Plavi Orkestar

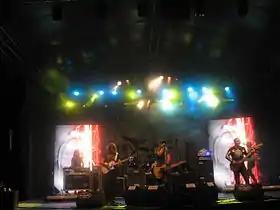
Plavi Orkestar performing in Stara Pazova in 2011

In 2011, a documentary about the band, entitled "Orkestar" and directed by Pjer Žalica, premiered at the Sarajevo Film Festival. The following year, the band released their seventh and latest studio album, entitled "Sedam" ("Seven"). The album was produced by Bratoš, and all the songs were authored by Lošić, with the exception of the lyrics for "Bi li pošla sa mnom" ("Would You Come With Me"), written by singer-songwriter Zlatan Stipišić Gibonni. The song "Od kod si doma" ("Where Are You From") featured Slovene language lyrics. The song "Ti misliš da je meni lako" ("You Think I Have It Going On") featured guest appearance by folk singer Dragana Mirković, and the song "(R)evolucija" ("(R)evolution") featured the members of the band Dubioza Kolektiv. Other guest appearances included Bruno Urlić (viola, violin), Dalibor Marinković (drums) and the members of Belgrade-based Beatles tribute band The Bestbeat.